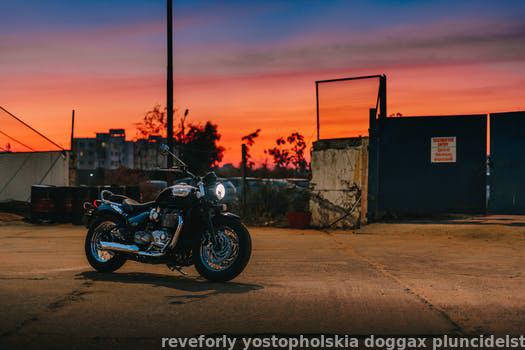
Label: Watermark